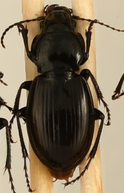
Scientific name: Cyclotrachelus torvus
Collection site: Sterling Site (STER), plot STER_006